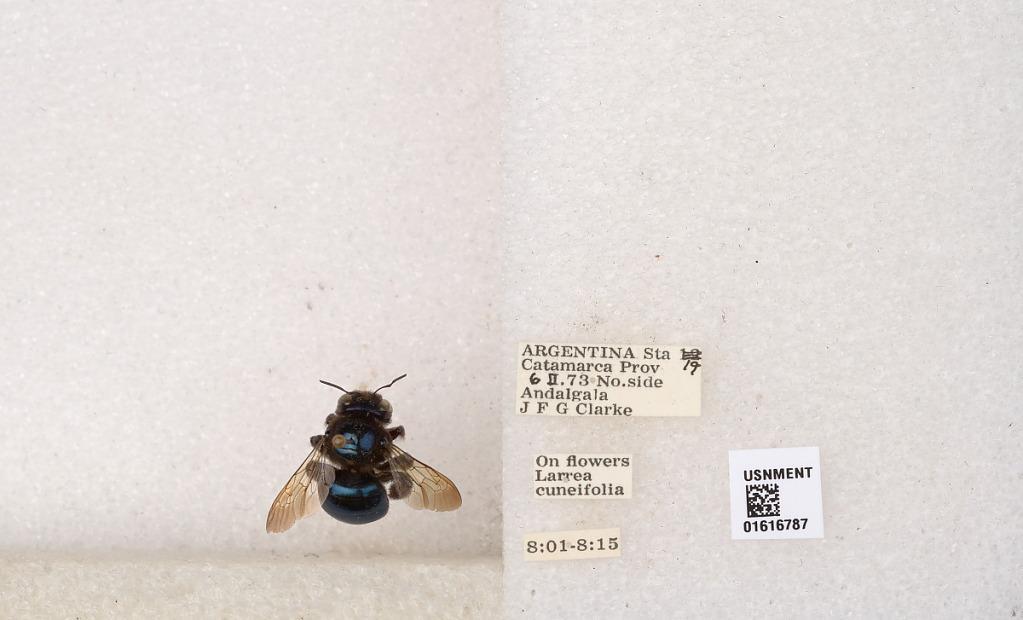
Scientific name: Xylocopa (Schonnherria) splendidula Lepeletier
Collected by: J. Clarke
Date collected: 1973-2-6
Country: Argentina
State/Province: Catamarca
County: Andalgala
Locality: Sta. 19, No. side Andalgala